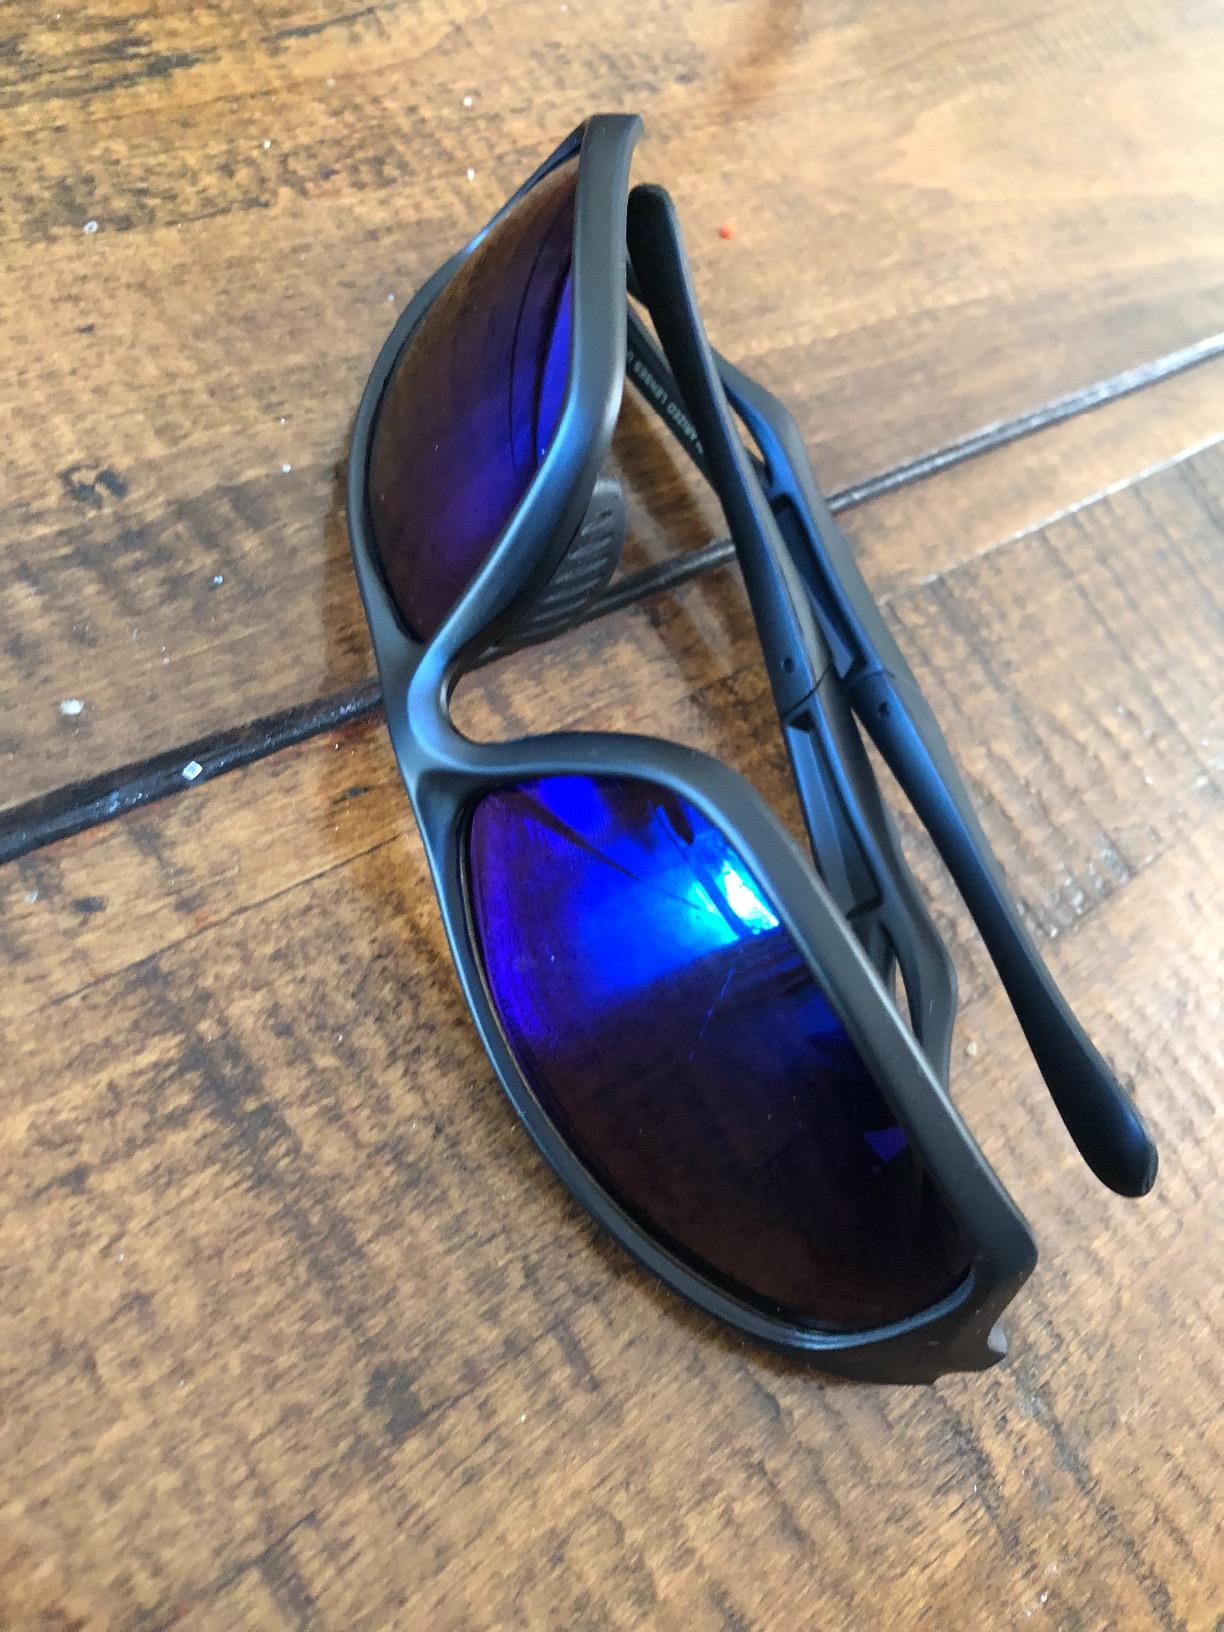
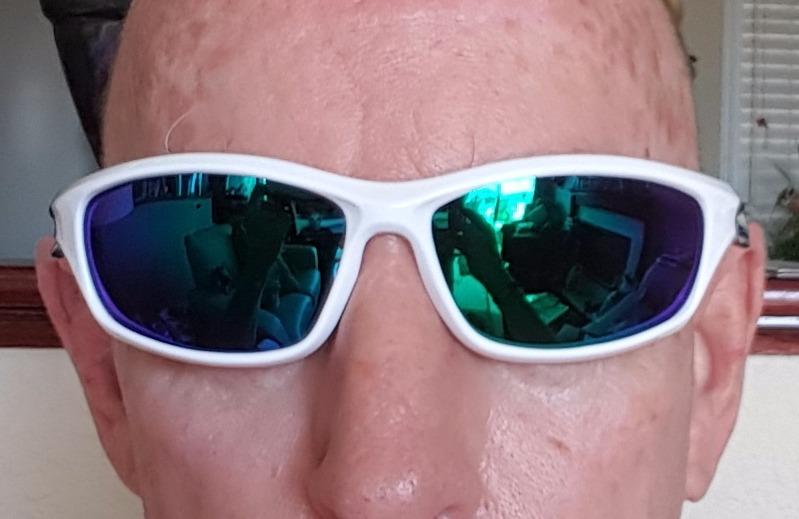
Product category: accessories_sunglasses
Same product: no